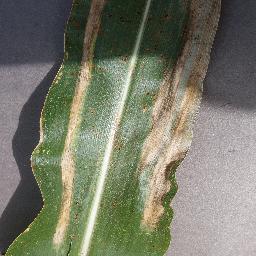
Label: Corn___Northern_Leaf_Blight